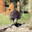
Label: bird